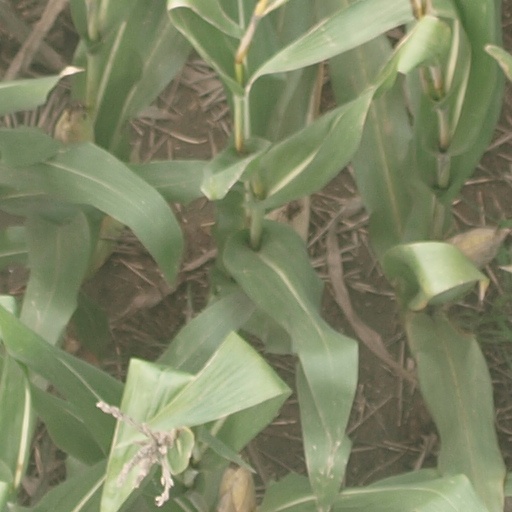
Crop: maize; corn